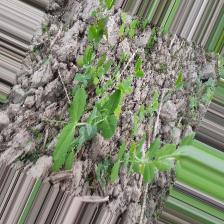
Label: Normal